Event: Nepal Earthquake
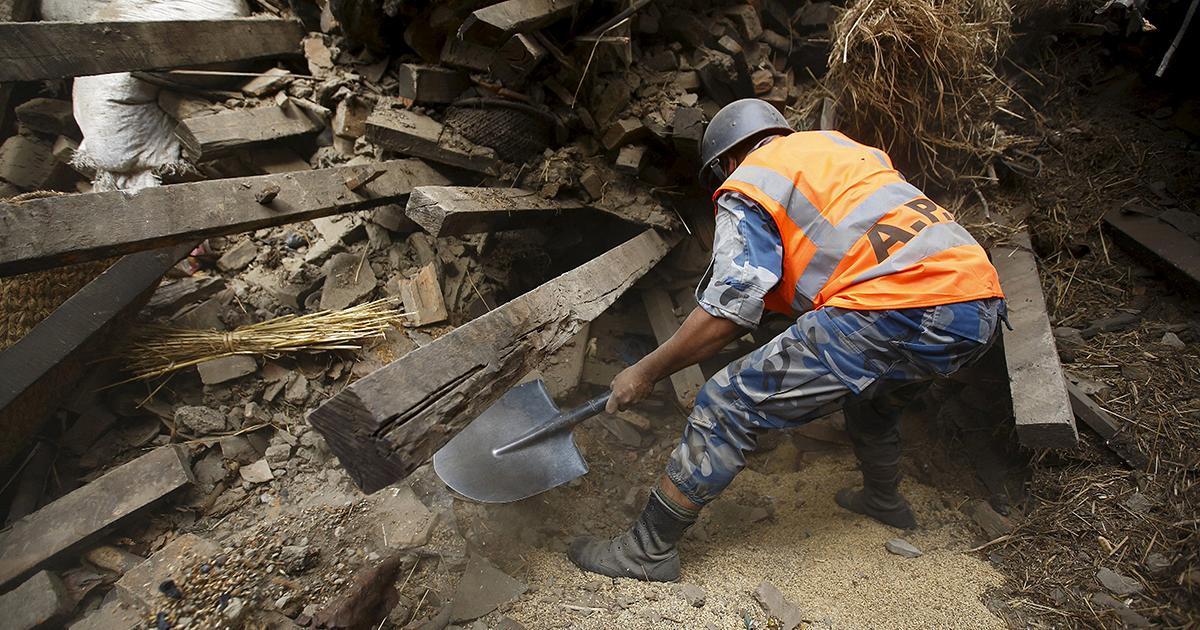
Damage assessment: damage